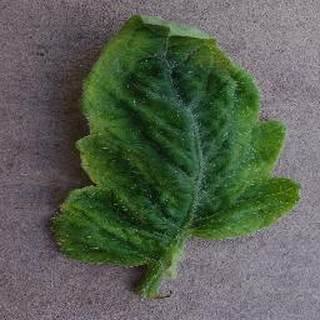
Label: tomato_yellow_leaf_curl_virus